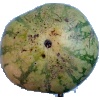
Label: watermelon